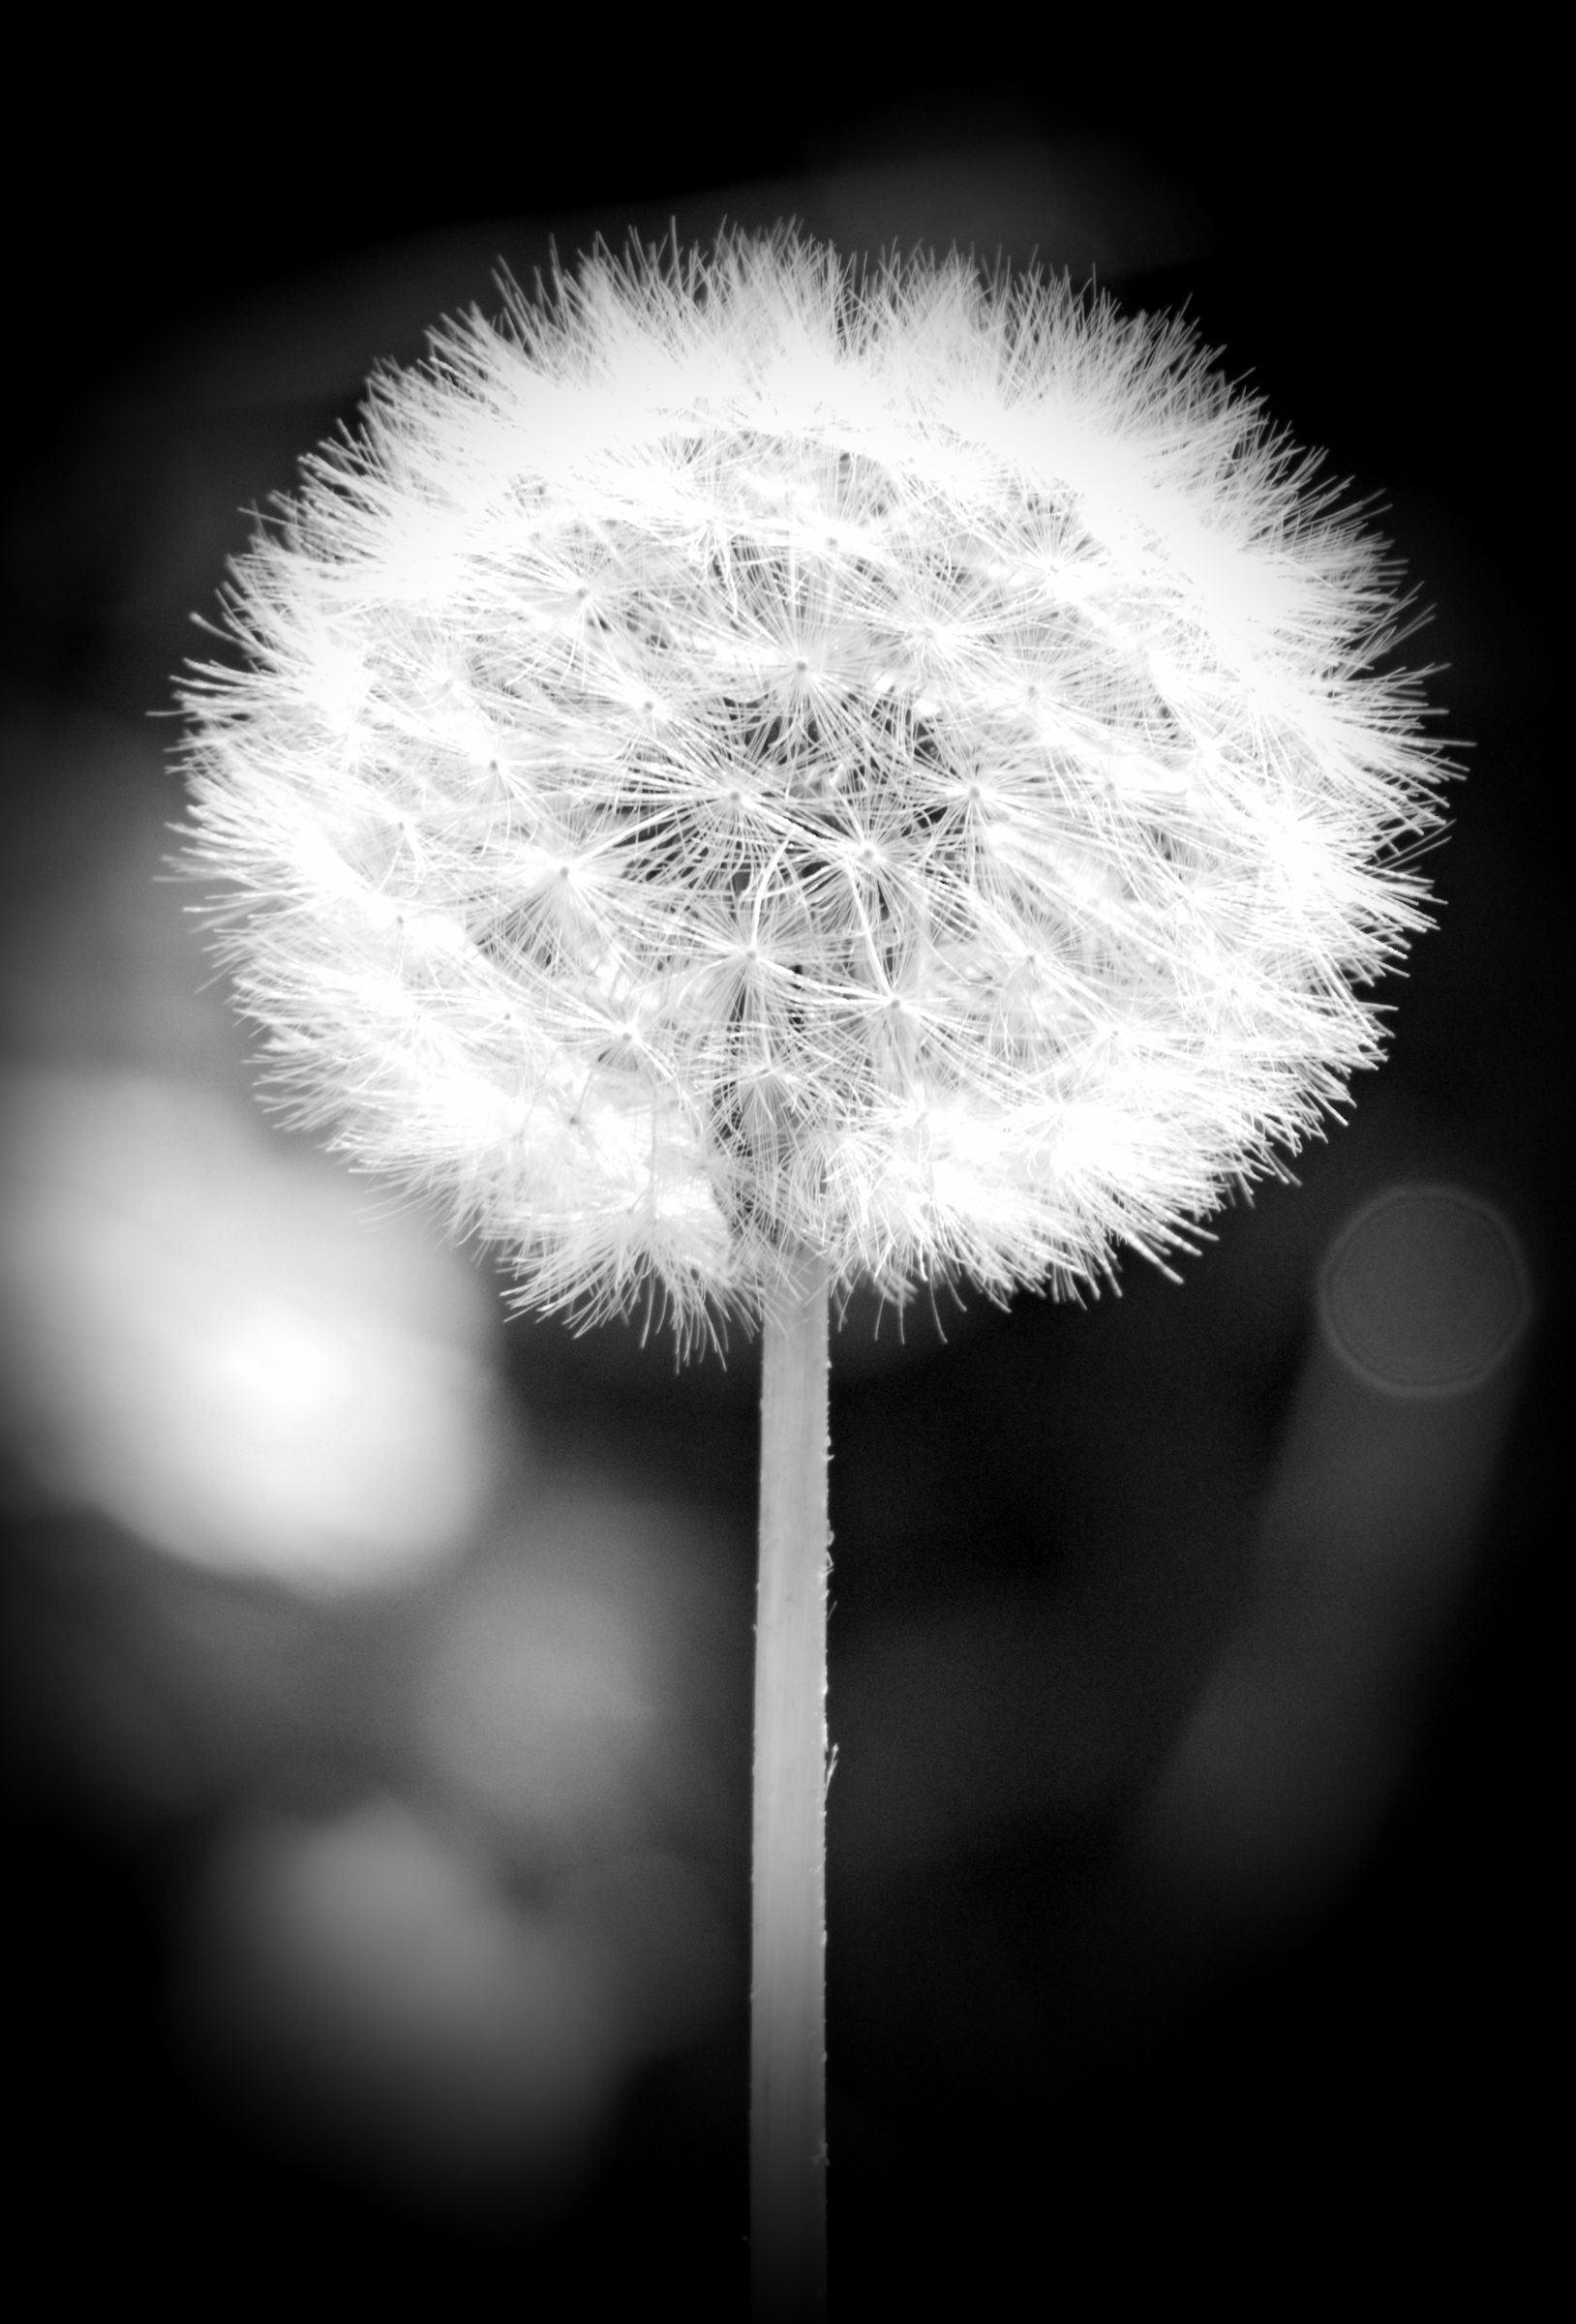
blossom, black and white, plant, white, photography, dandelion, leaf, flower, bloom, sparkler, darkness, monochrome, circle, close up, pointed flower, eye, organ, macro photography, flowering plant, daisy family, monochrome photography